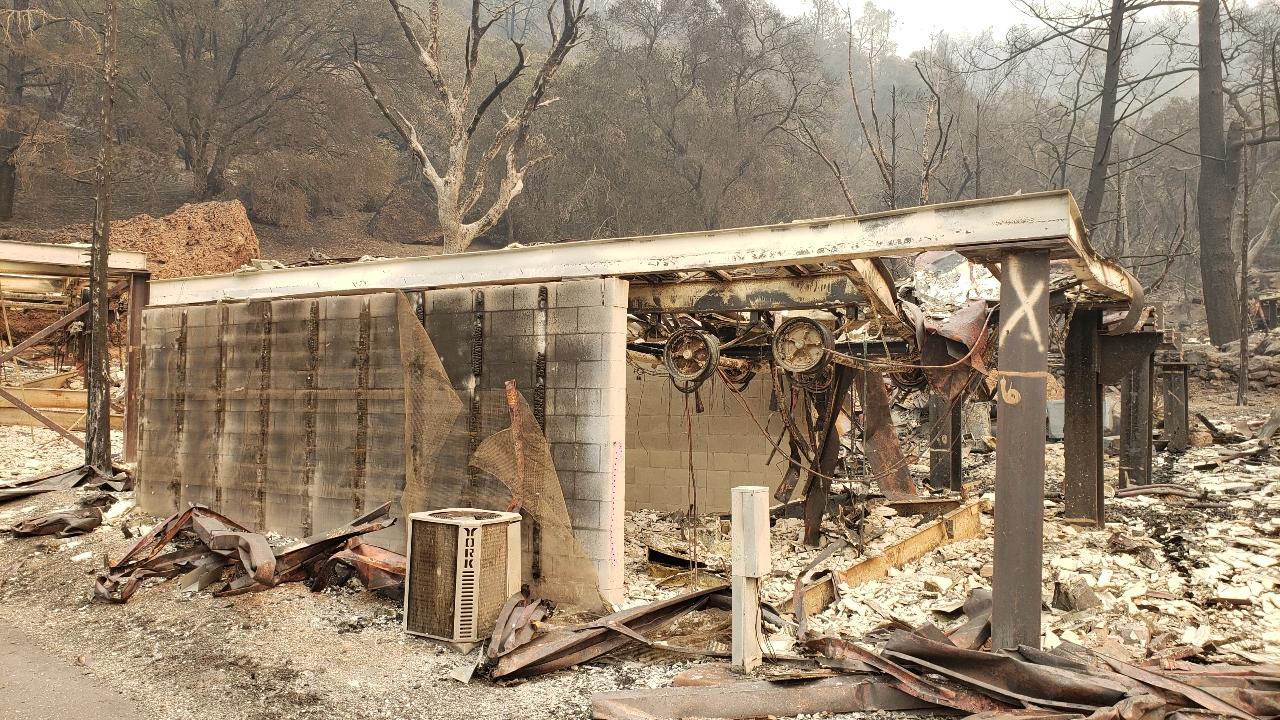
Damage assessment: destroyed